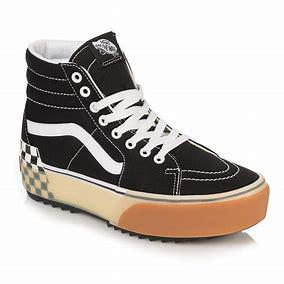
Brand: Vans
Model: Skate